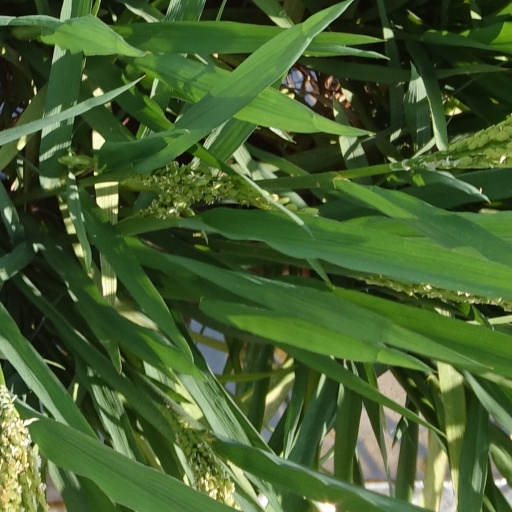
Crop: rice